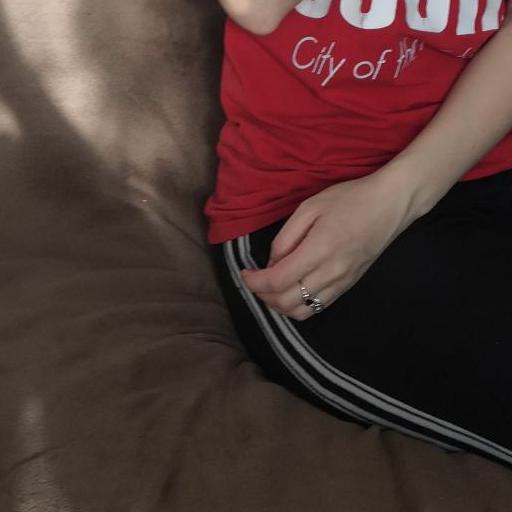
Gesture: no_gesture